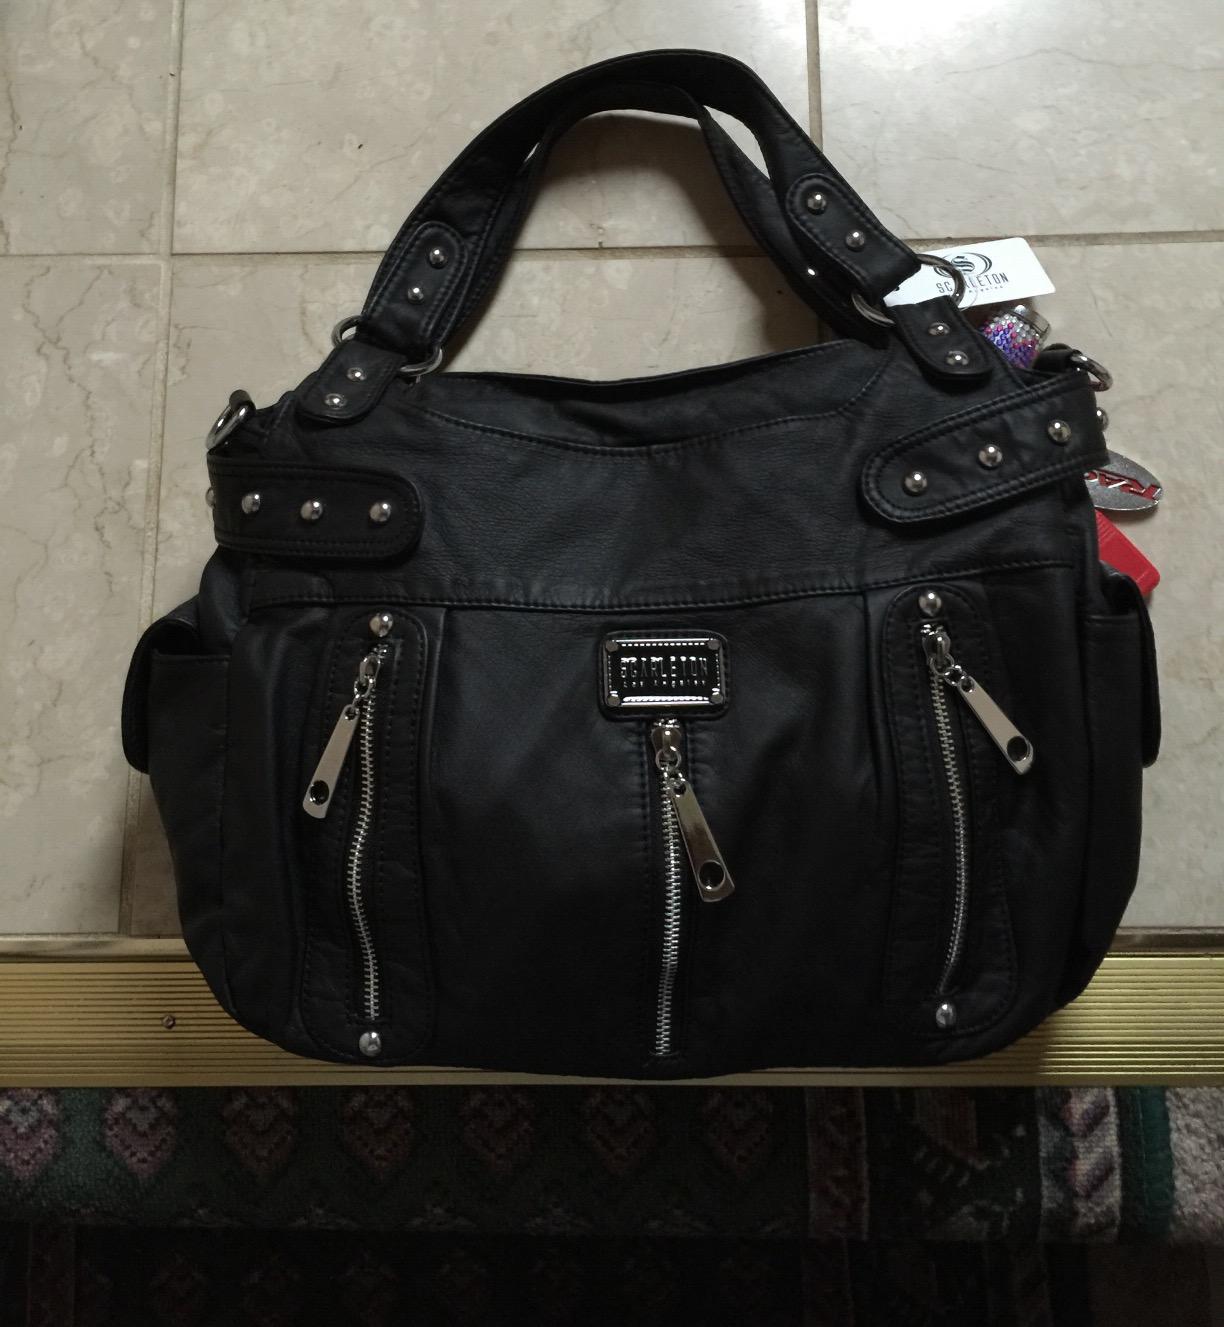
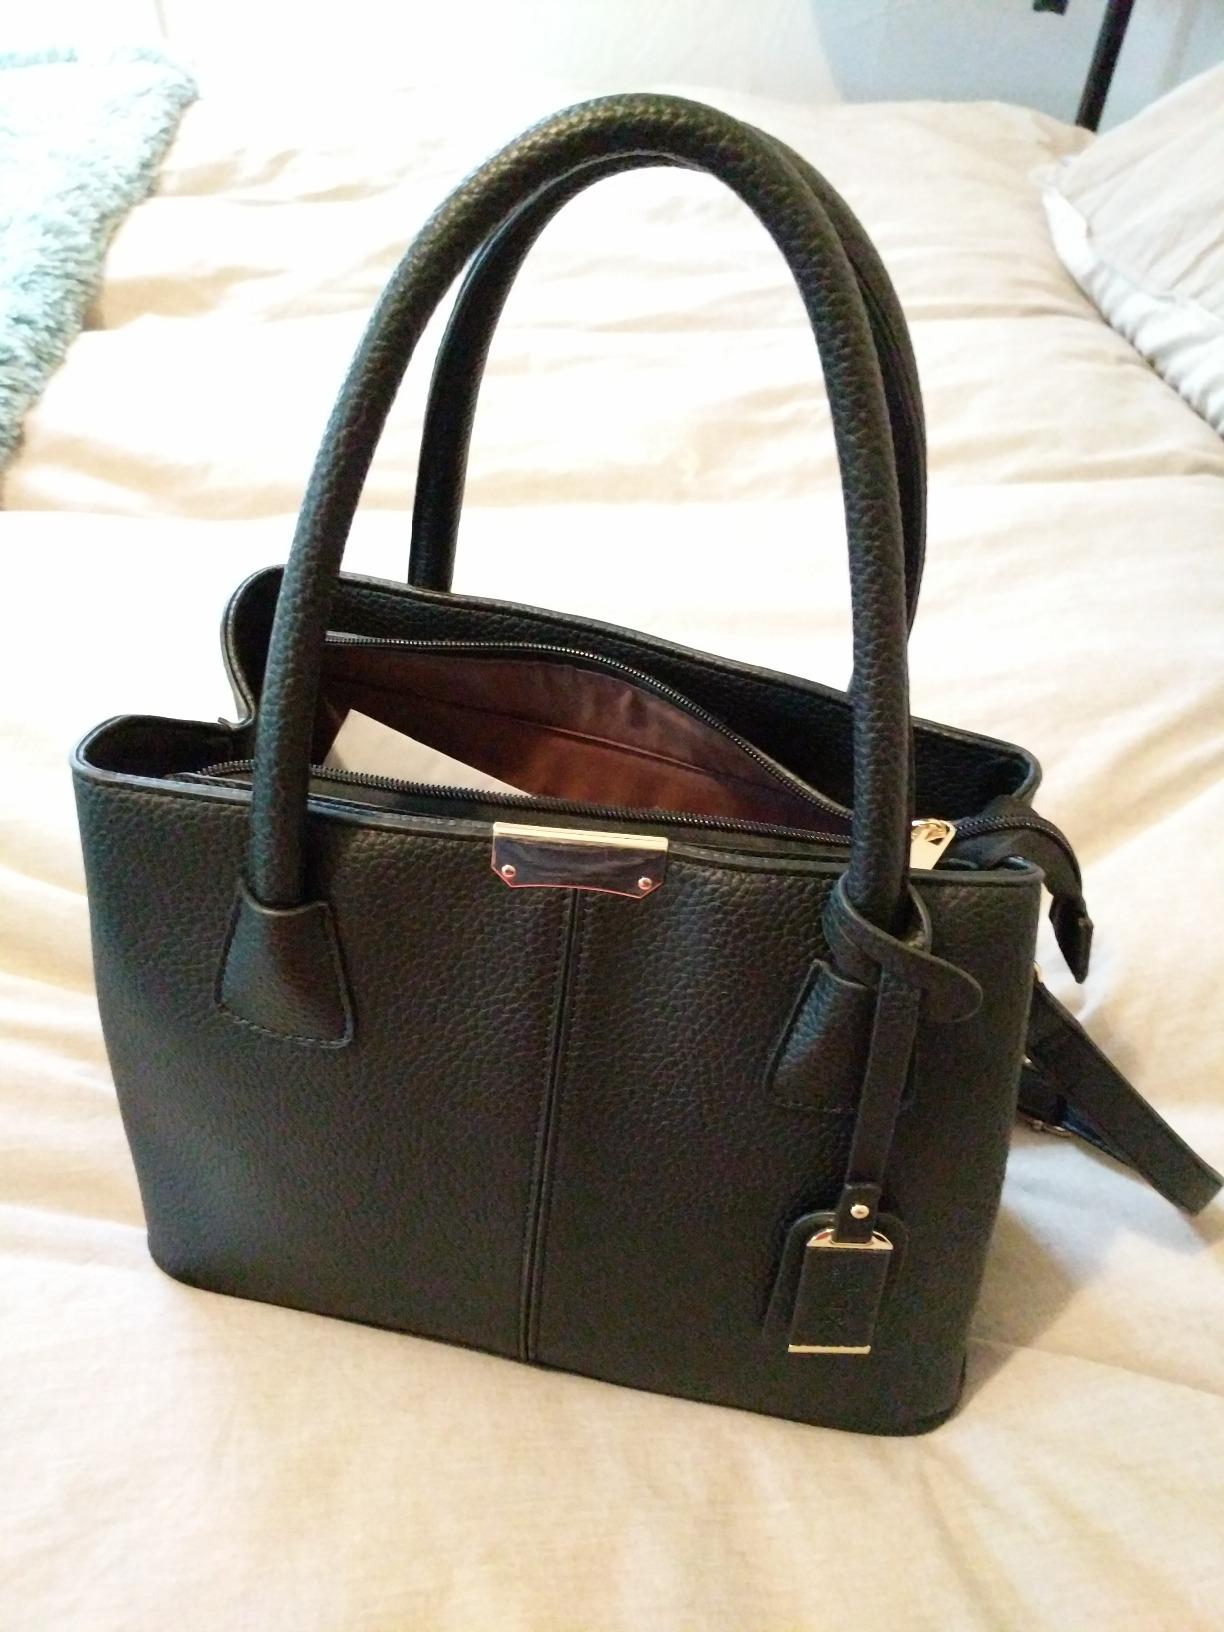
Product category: accessories_handbag
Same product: no